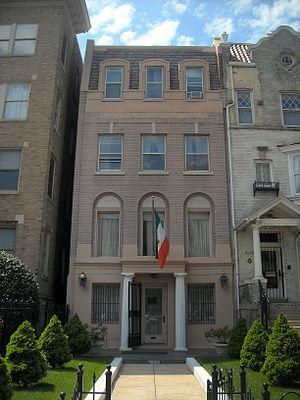
Cet article liste les représentations diplomatiques de la Guinée équatoriale à l'étranger, en excluant les consulats honoraires.